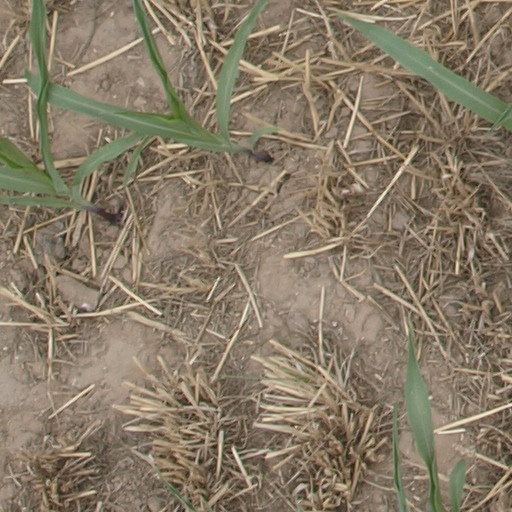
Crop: maize; corn